Discovery of the neutron

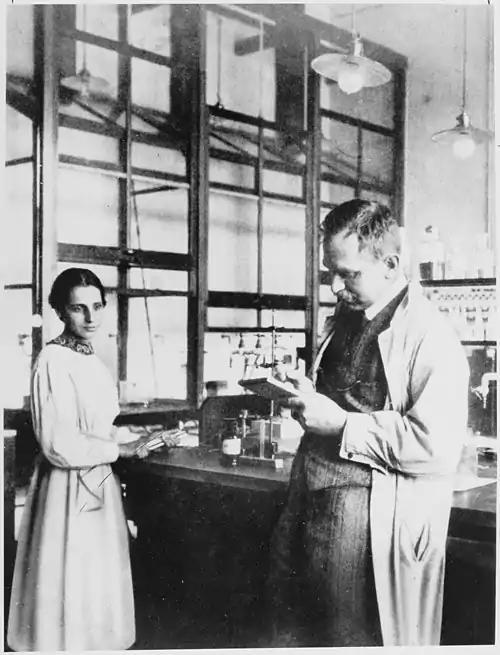
Lise Meitner and Otto Hahn in their laboratory in 1913.

In Berlin, the collaboration of Lise Meitner and Otto Hahn, together with their assistant Fritz Strassmann, furthered the research begun by Fermi and his team when they bombarded uranium with neutrons. Between 1934 and 1938, Hahn, Meitner, and Strassmann found a great number of radioactive transmutation products from these experiments, all of which they regarded as transuranic. Transuranic nuclides are those that have an atomic number greater than uranium (92), formed by neutron absorption; such nuclides are not naturally occurring. In July 1938, Meitner was forced to escape antisemitic persecution in Nazi Germany after the Anschluss, and she was able to secure a new position in Sweden. The decisive experiment on 16–17 December 1938 (using a chemical process called "radium–barium–mesothorium fractionation") produced puzzling results: what they had understood to be three isotopes of radium were instead consistently behaving as barium. Radium (atomic number 88) and barium (atomic number 56) are in the same chemical group. By January 1939 Hahn had concluded that what they had thought were transuranic nuclides were instead much lighter nuclides, such as barium, lanthanum, cerium and light platinoids. Meitner and her nephew Otto Frisch immediately and correctly interpreted these observations as resulting from nuclear fission, a term coined by Frisch.